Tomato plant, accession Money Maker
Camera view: bottom (45 deg); turntable rotation: 60 degrees
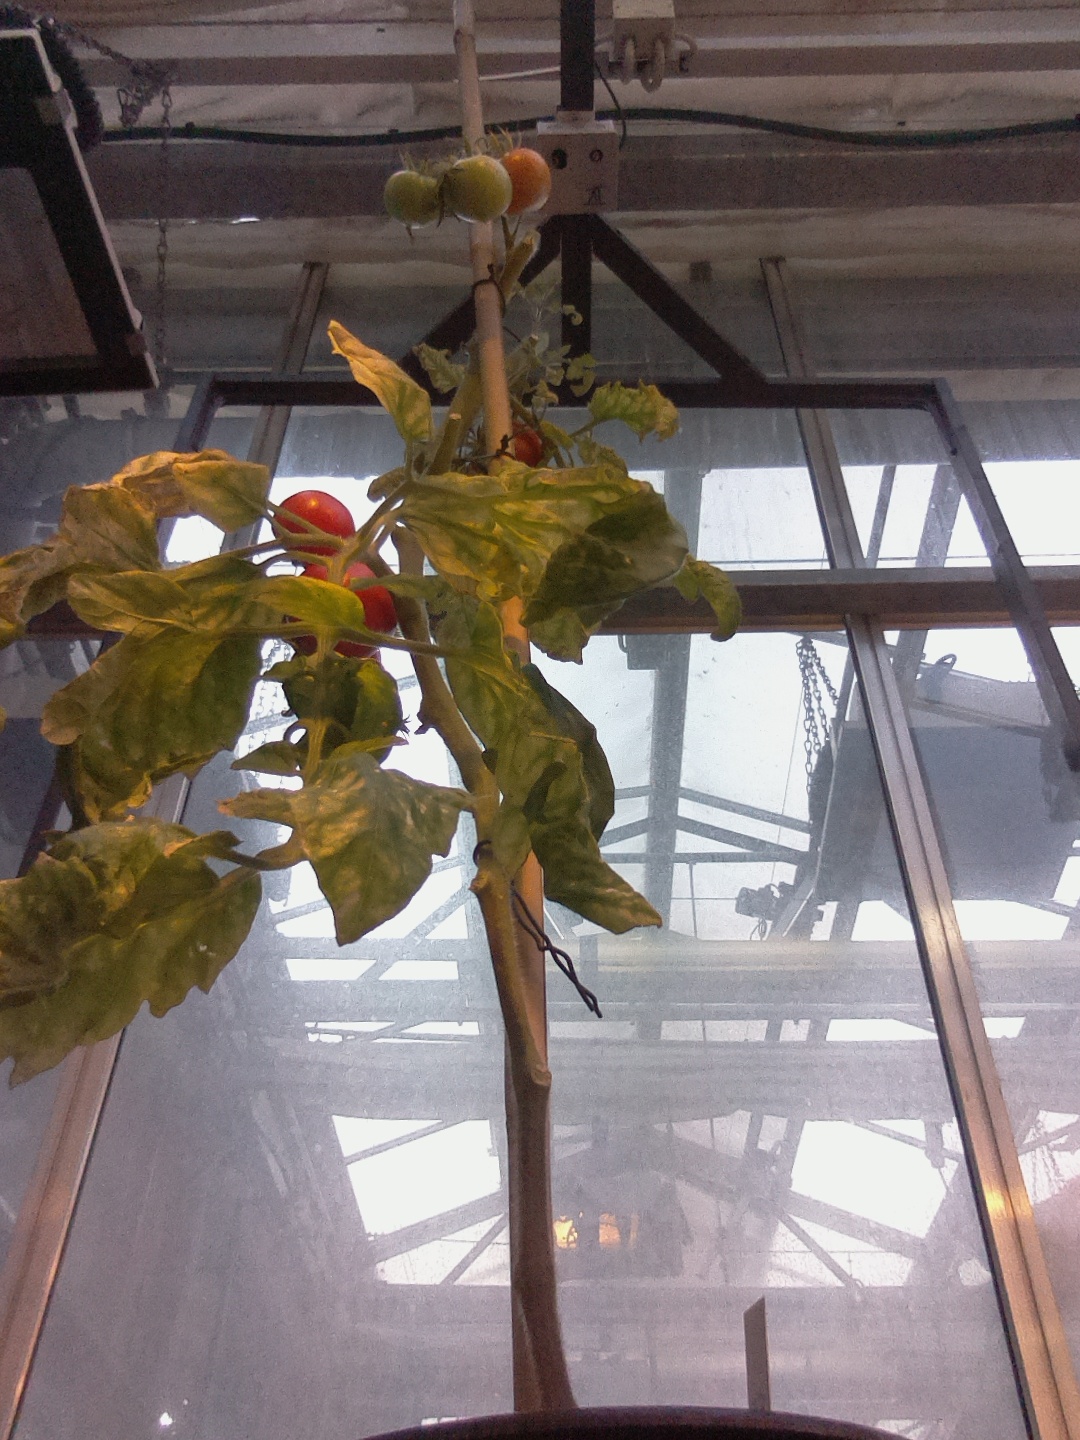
BBCH growth stage 84: 40%-50% of fruits show typical fully ripe color